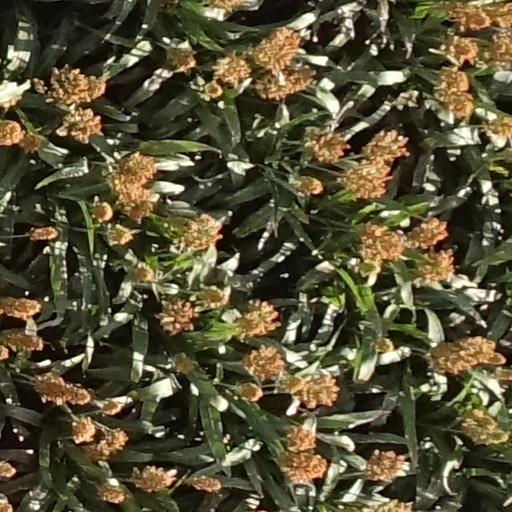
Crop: sorghum